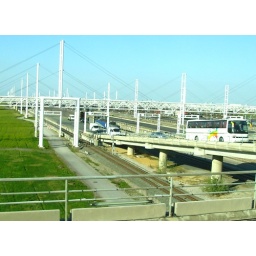
If you zoom in you can see a car coming out of the front part of the train behind the locomotive.